Tandonia nigra

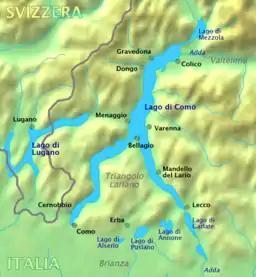
Map showing the area between Lake Como and Lugano lake, where "Tandonia nigra" occurs.

This slug species is endemic to north Italy and south Switzerland: Monte Generoso and Baraghetto peaks, east and west slopes, between Lake Como and Lugano lake.